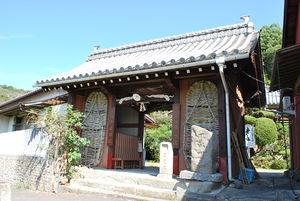
Aizen-in est un temple de l'école Kōya-san du Bouddhisme Shingon situé à Itano, préfecture de Tokushima au Japon. Le temple aurait été fondé par Kōbō Daishi en 815, qui a aussi sculpté la principale image de Fudō Myōō.